Aboutorab Naficy

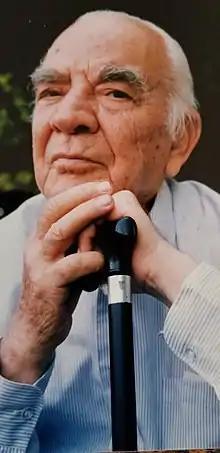
Dr. Naficy, Isfahan, Iran, 1999

Aboutorab Naficy (Persian: ابوتراب نفیسی) was an Iranian physician and cardiovascular specialist.